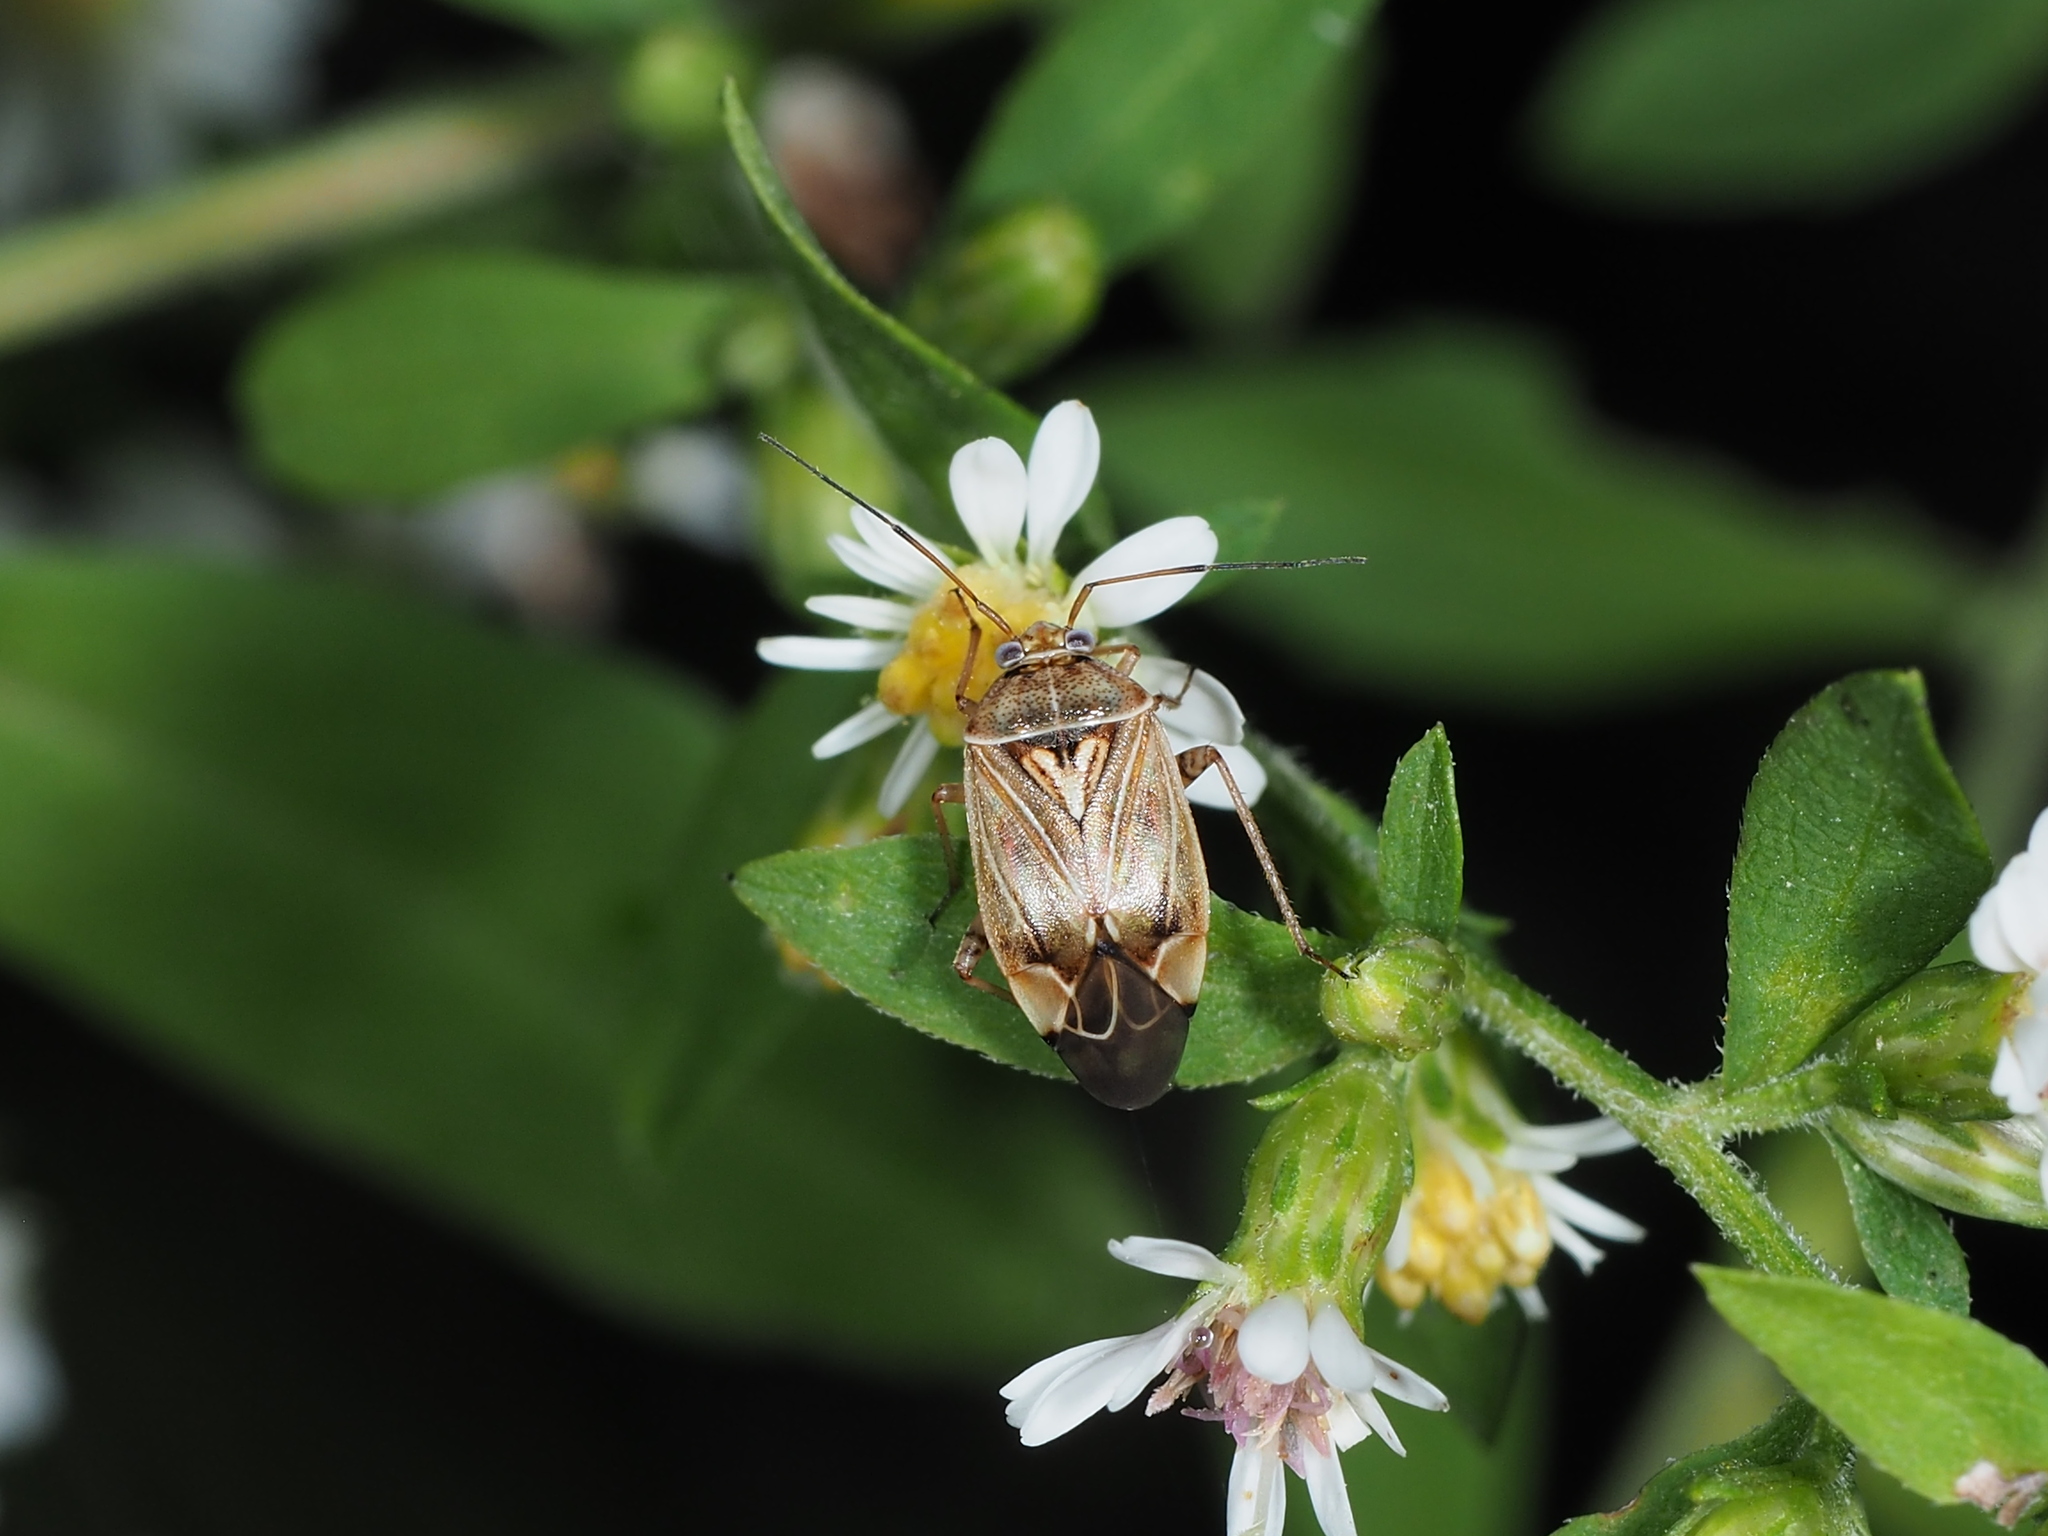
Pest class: lygus_bug